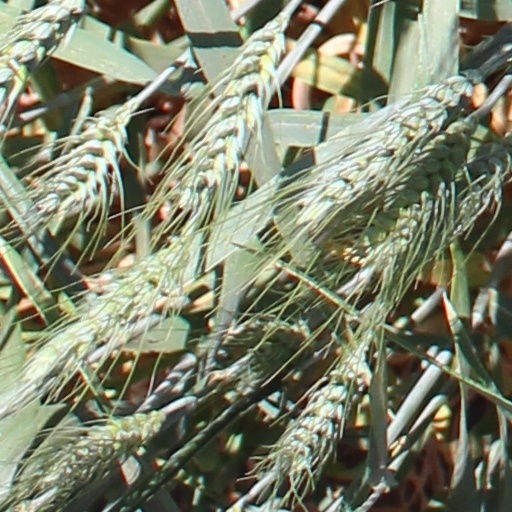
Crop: wheat